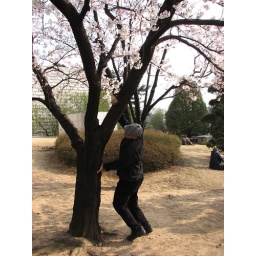
monkey in the tree